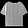
Label: Shirt